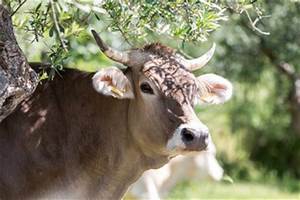
Label: cow